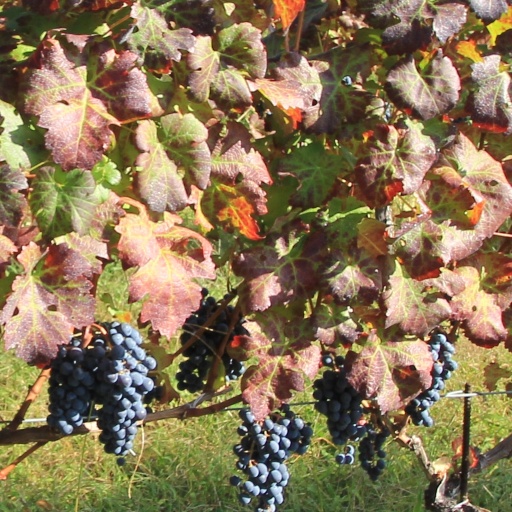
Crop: grape